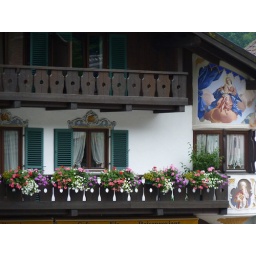
Flowers on a balcony and deocrative artwork on a house in Ettal, Germany